Croydon F.C.

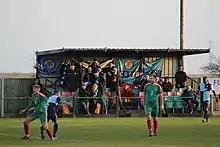
Croydon fans at Lydd Town

That turned out to be the club's final Kent League fixture as they were shuffled sideways into the Combined Counties League (a competition which evolved from the Surrey Senior League) for the 2009–10 season. This was effectively back where they spent their first ten years and there is long-term rebuilding underway - the first three seasons in the CCFL saw them finish lower midway. For the 2014–15 season, the club was switched to the Southern Counties East League (formerly the Kent League).